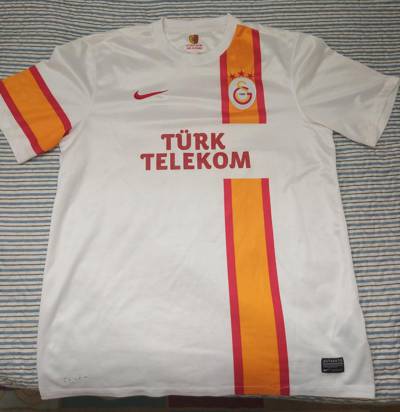
Waste category: clothes